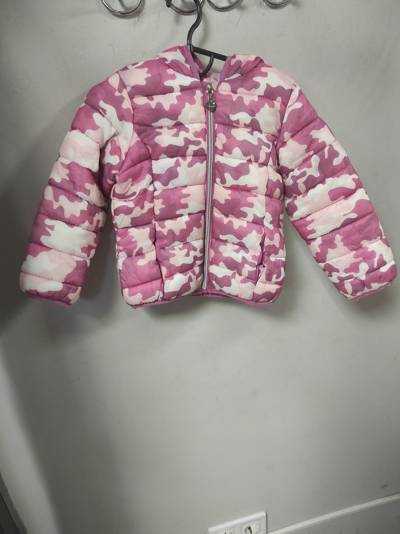
Waste category: clothes